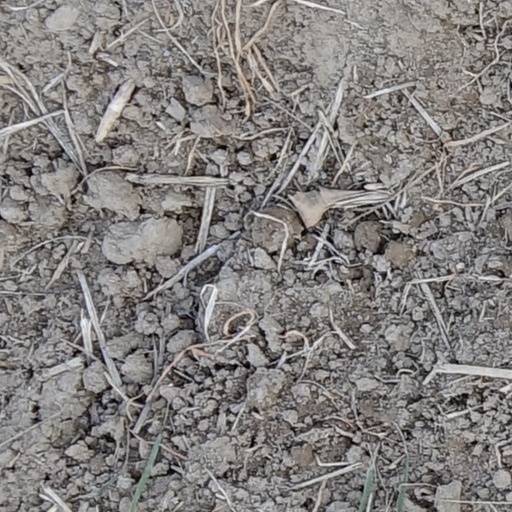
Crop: wheat